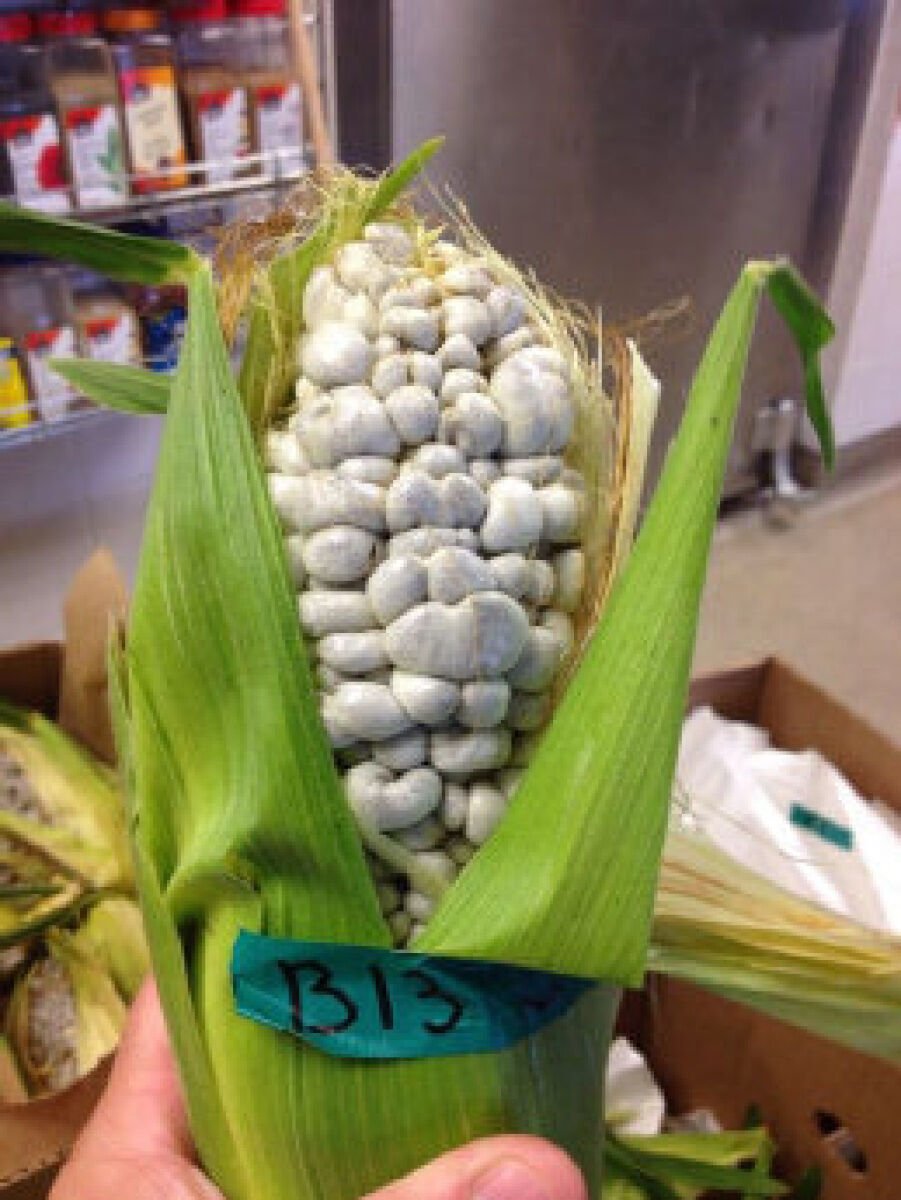
Plant: Corn
Disease: corn smut